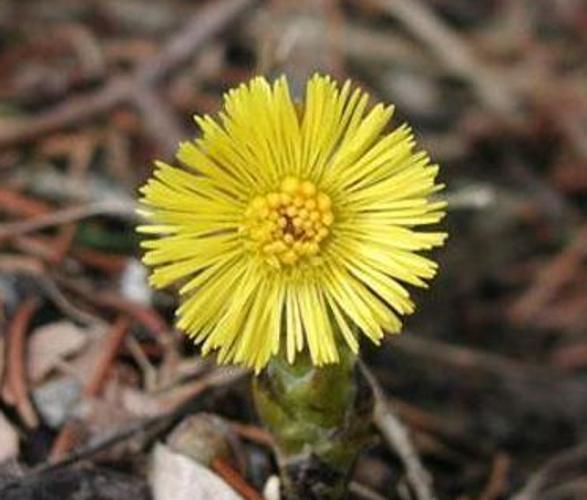
Label: colt's foot